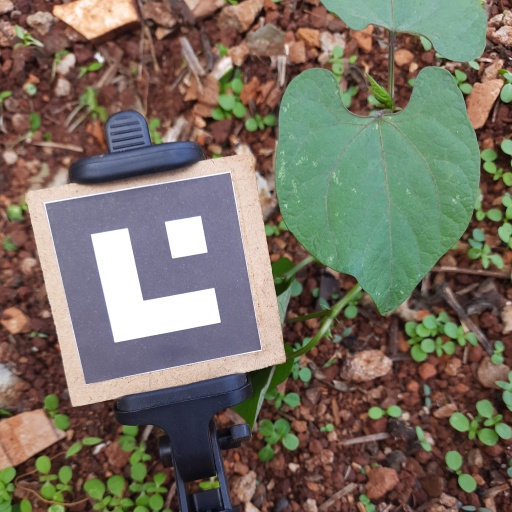
Observations: wavy surface, no eating holes, under shade